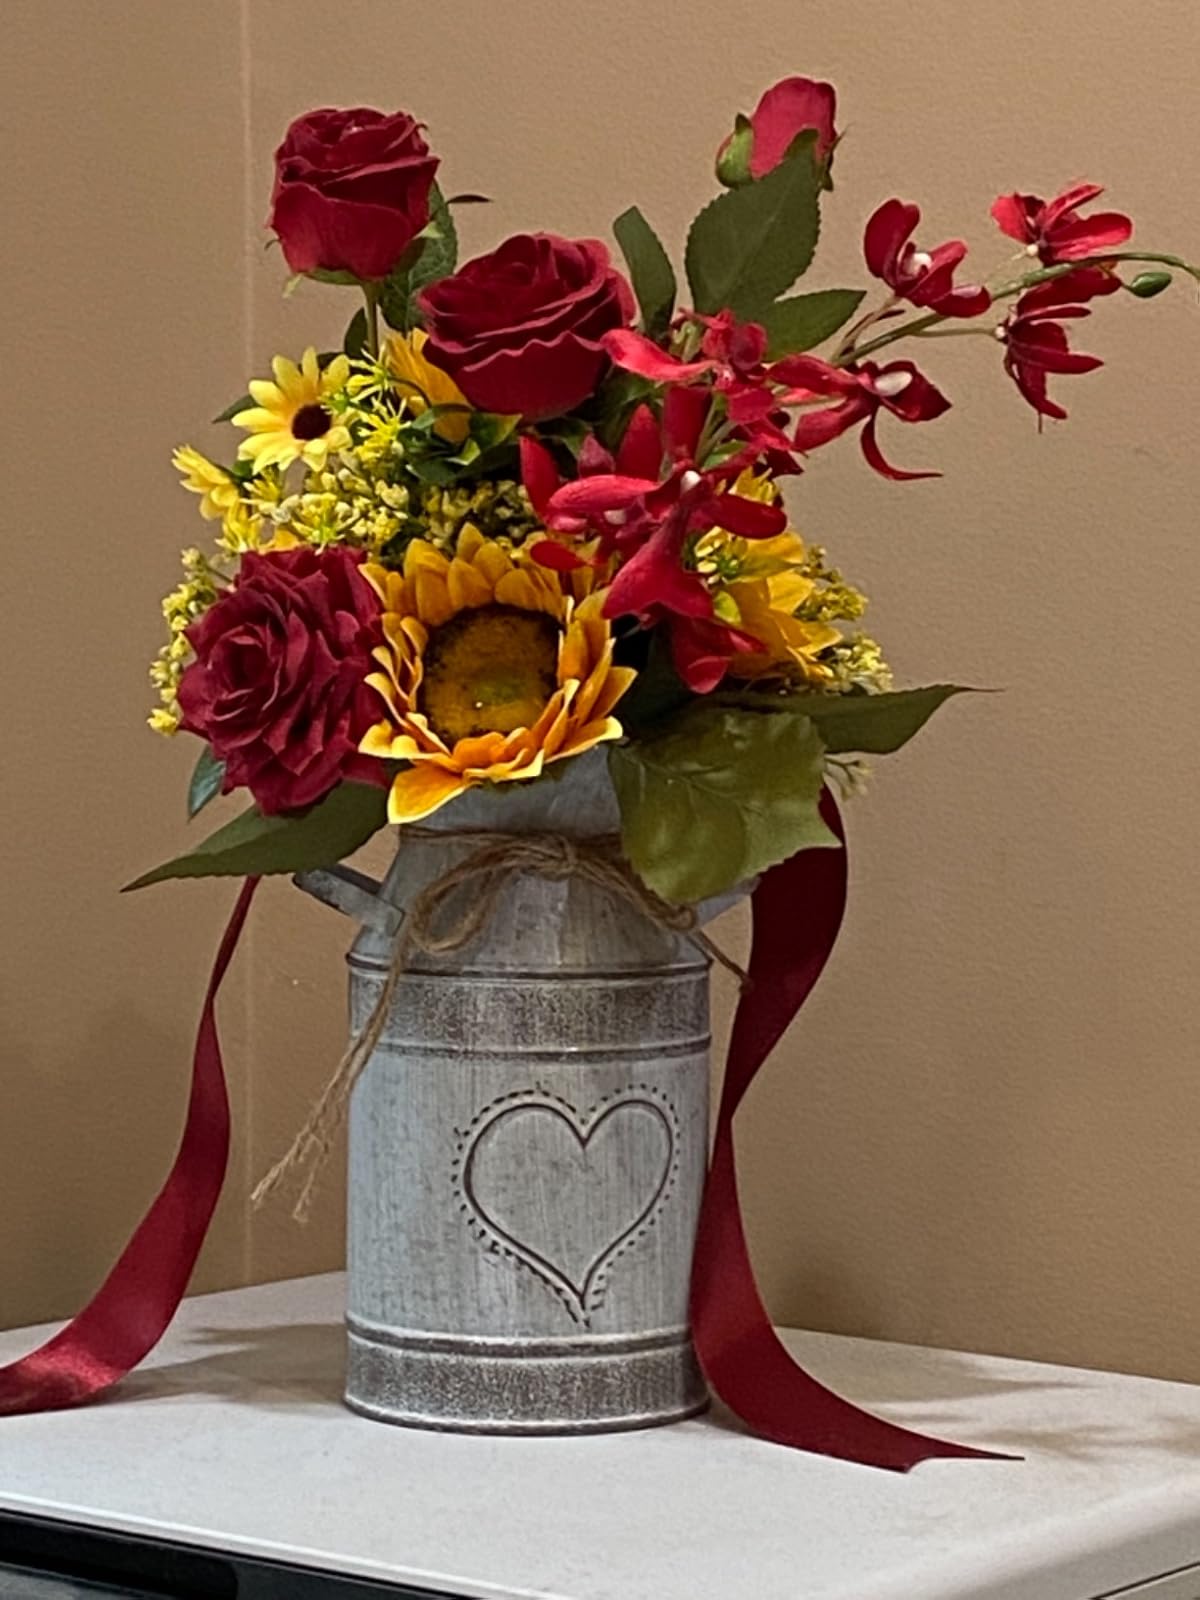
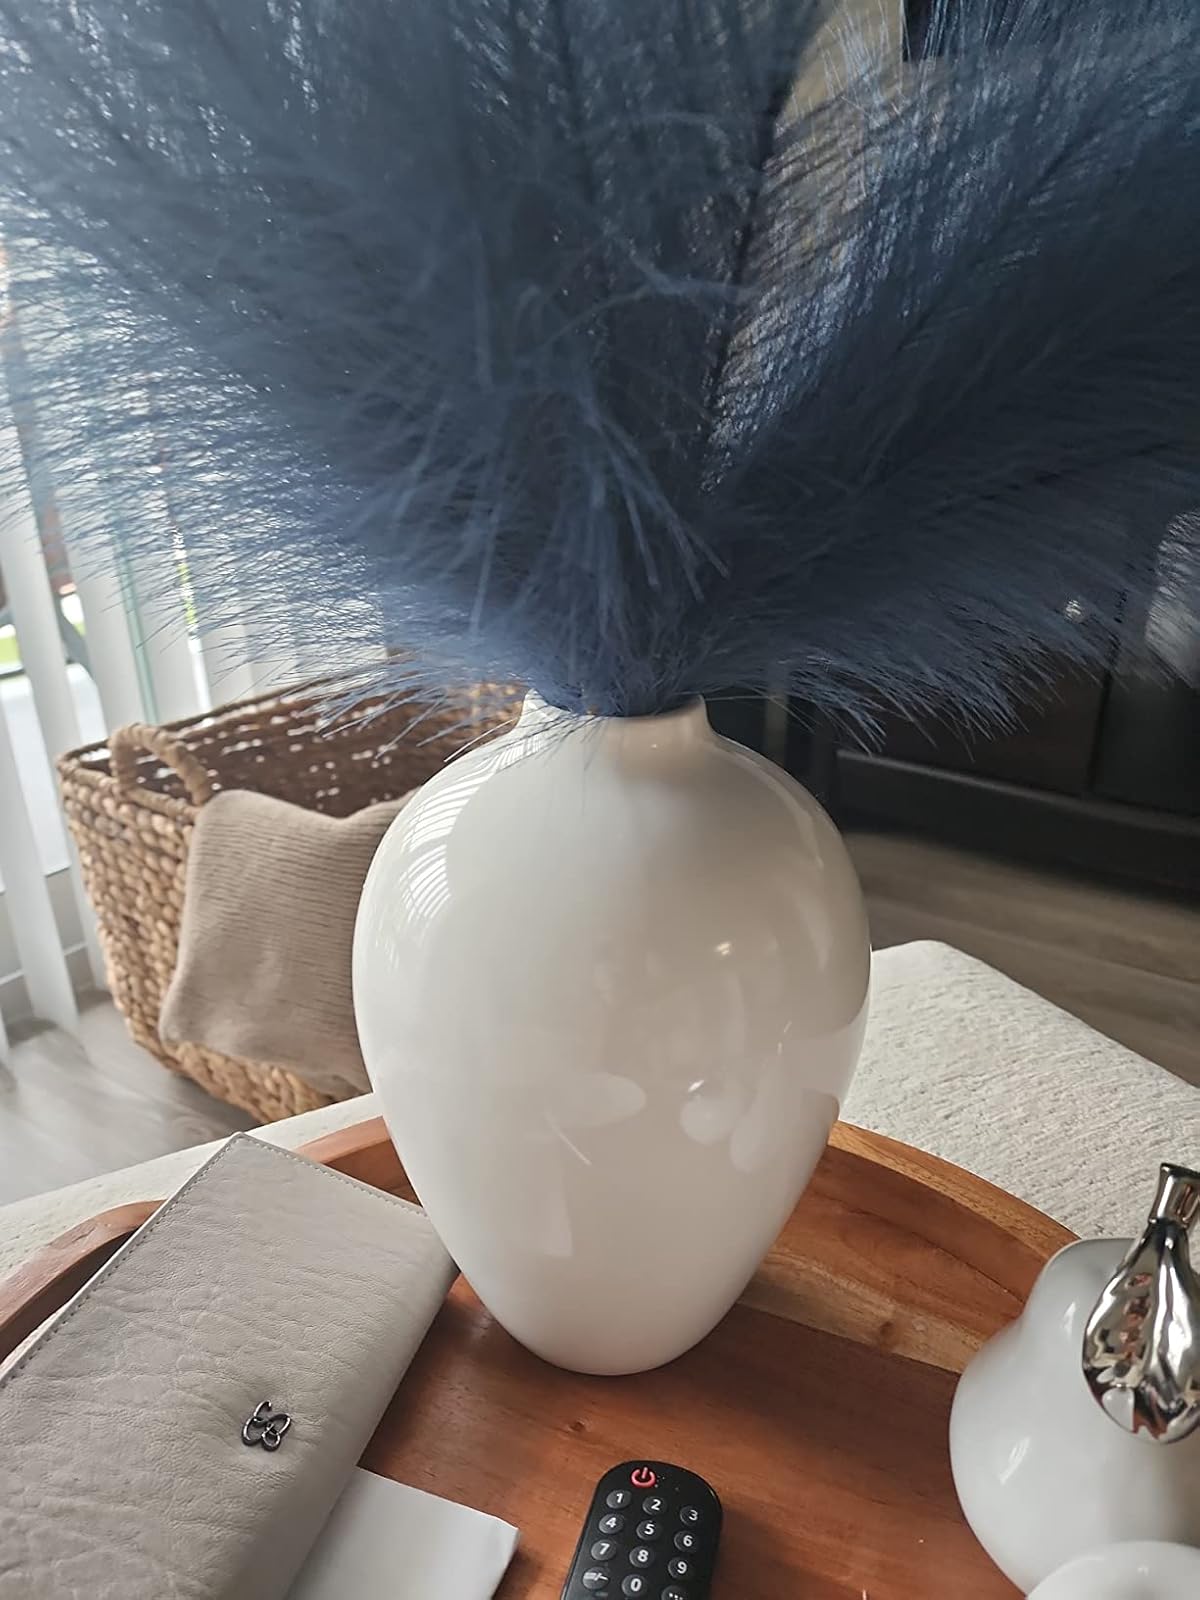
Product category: vase
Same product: no